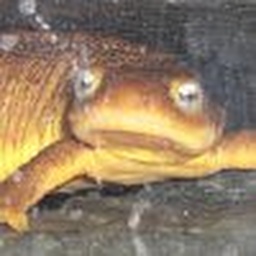
A newt that is older then some of my co-workers in the technical computer field